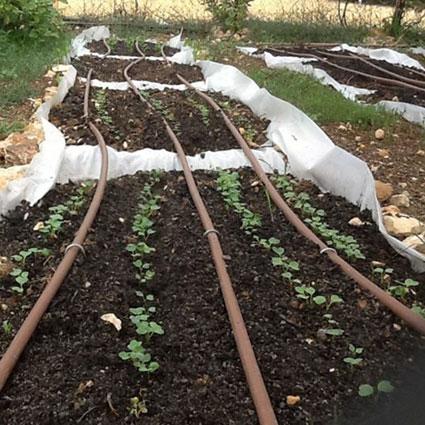
Mfumo wa unyunyuziaji maji kwenye mimea. Mabomba madogo lakini marefu ya rangi ya kahawia, yanaonekana yamepangwa kwa utaratibu kando na mimea michanga ili kuyapa maji kwa kiwango kinachohitajika. Mimea ile imepandwa kwenye mchanga uliyomwagwa kwenye vyandarua vyeupe.